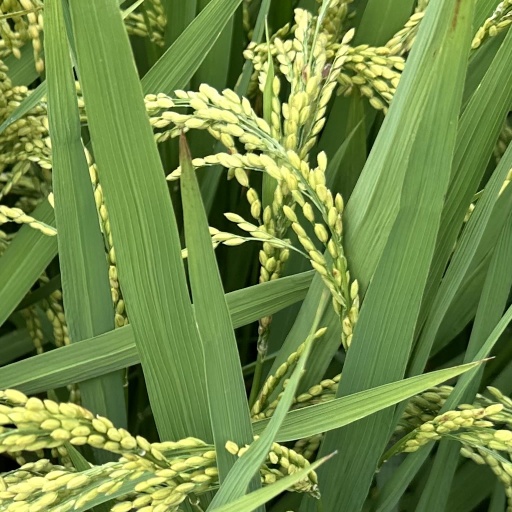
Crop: rice